Parkway Properties

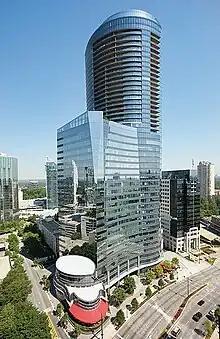
3344 Peachtree was owned by Parkway

Parkway Properties, Inc. was a real estate investment trust that invested in office buildings in the Sun Belt. In 2016, the company was acquired by Cousins Properties.